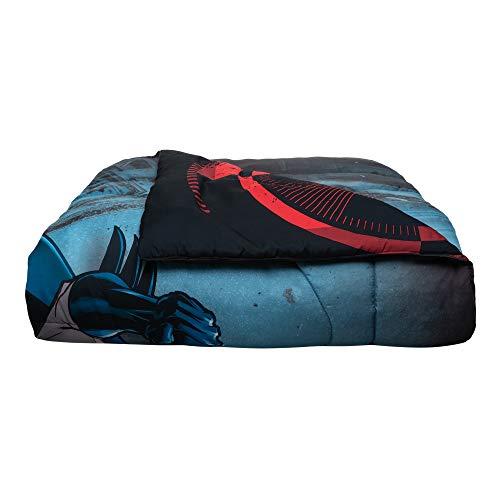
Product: Franco Kids Bedding Super Soft Reversible Comforter, Twin/Full Size 72” x 86”, Batman
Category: Home & Kitchen | Bedding | Kids' Bedding | Comforters & Sets | Comforter Sets
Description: ITEM INCLUDES: Reversible designed comforter measures 72" W x 86" L and designed to fit either a twin or full size bed.
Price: $45.86
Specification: ProductDimensions:86x72x3inches|ItemWeight:3.5pounds|ShippingWeight:4.6pounds(Viewshippingratesandpolicies)|Manufacturer:FrancoManufacturing|ASIN:B00U03T846|Itemmodelnumber:ML4828